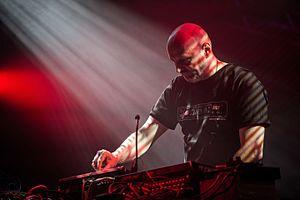
Vromb est un compositeur de musique électronique originaire de Montréal, Canada. Vromb est un artiste international depuis les années 1990.